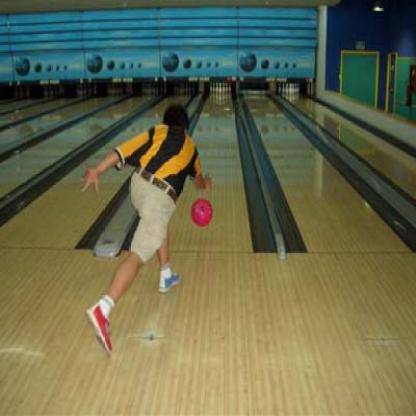
Scene: Indoor